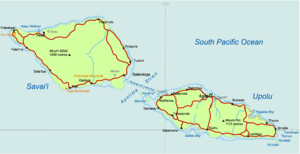
Le Samoa, en forme longue État indépendant du Samoa, en samoan Samoa ou Malo Sa'oloto Tuto'atasi o Samoa, en anglais Samoa ou Independent State of Samoa, est un État indépendant de Polynésie occidentale, situé dans l'Ouest de l'océan Pacifique sud, appelé les Samoa occidentales jusqu’en 1997.